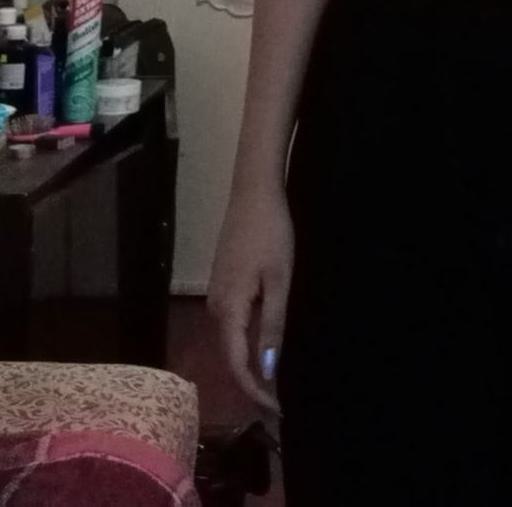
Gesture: no_gesture